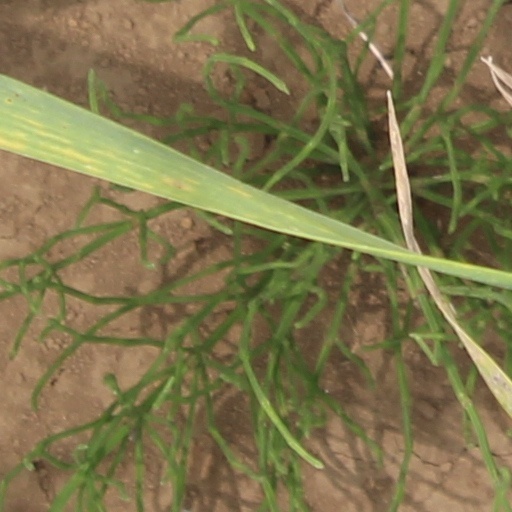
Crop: wheat